Orange Board of Education

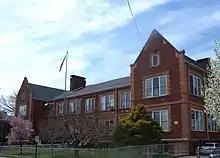
Cleveland Street school

Orange Board of Education is a comprehensive community public school district that is headquartered in the city of Orange, in Essex County, in the U.S. state of New Jersey, and serves students in pre-kindergarten through twelfth grade. The district is one of 31 former Abbott districts statewide that were established pursuant to the decision by the New Jersey Supreme Court in "Abbott v. Burke" which are now referred to as "SDA Districts" based on the requirement for the state to cover all costs for school building and renovation projects in these districts under the supervision of the New Jersey Schools Development Authority. The district was considered high performing as per the New Jersey Department of Education having achieved 80% and above on all indicators within the NJQSAC evaluation in June 2020.